History of Worcestershire

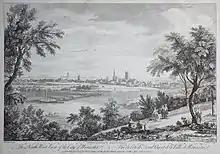

The area now known as Worcestershire has had human presence for over half a million years. Interrupted by two ice ages, Worcestershire has had continuous settlement since roughly 10,000 years ago. In the Iron Age, the area was dominated by a series of hill forts, and the beginnings of industrial activity including pottery and salt mining can be found. It seems to have been relatively unimportant during the Roman era, with the exception of the salt workings.